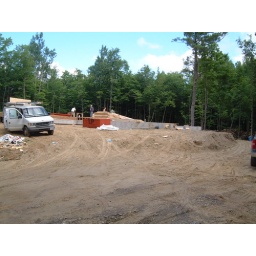
The floor is in and now they are building the first wall.